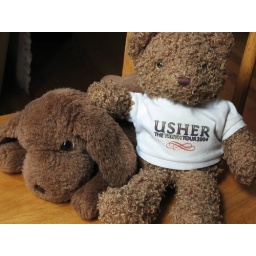
my 2 favorite stuffed animals in the window : )